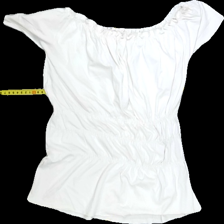
View: back
Type: Top
Category: Ladies
Brand: Not Applicable
Colors: White
Material: 100% Nylo
Pattern: Plain
Cut: C-collar
Season: All
Trend: No trend
Stains: No
Damage: 3 Damages
Price range: <50
Recommended usage: Export